Pattern 1908 cavalry sword

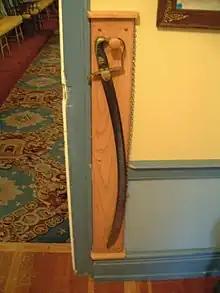
The 1796 Light cavalry sabre

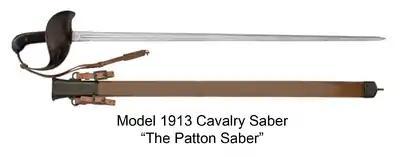
The 1913 Patton Sword

Although the 1908 and 1912 patterns can be seen as the penultimate expressions of the thrusting cavalry sword (the U.S. Army adopted its similar Patton saber in 1913), the debate over the relative virtues of the edge and the point remained. John Gaspard le Marchant, the great trainer and leader of British cavalry at the turn of the 19th century, felt that the weapon employed in the charge was almost irrelevant, as the shock value stemmed from the momentum of the combined horse and rider. The sword came into its own during the "desultory" encounters after the charge, for which a slashing sword was best suited. The British cavalry's last pure cutting sword, the spectacularly curved Pattern 1796 light cavalry sabre, was a design resulting from a collaboration between Le Marchant and Henry Osborn (a noted Birmingham-based sword manufacturer of the time).